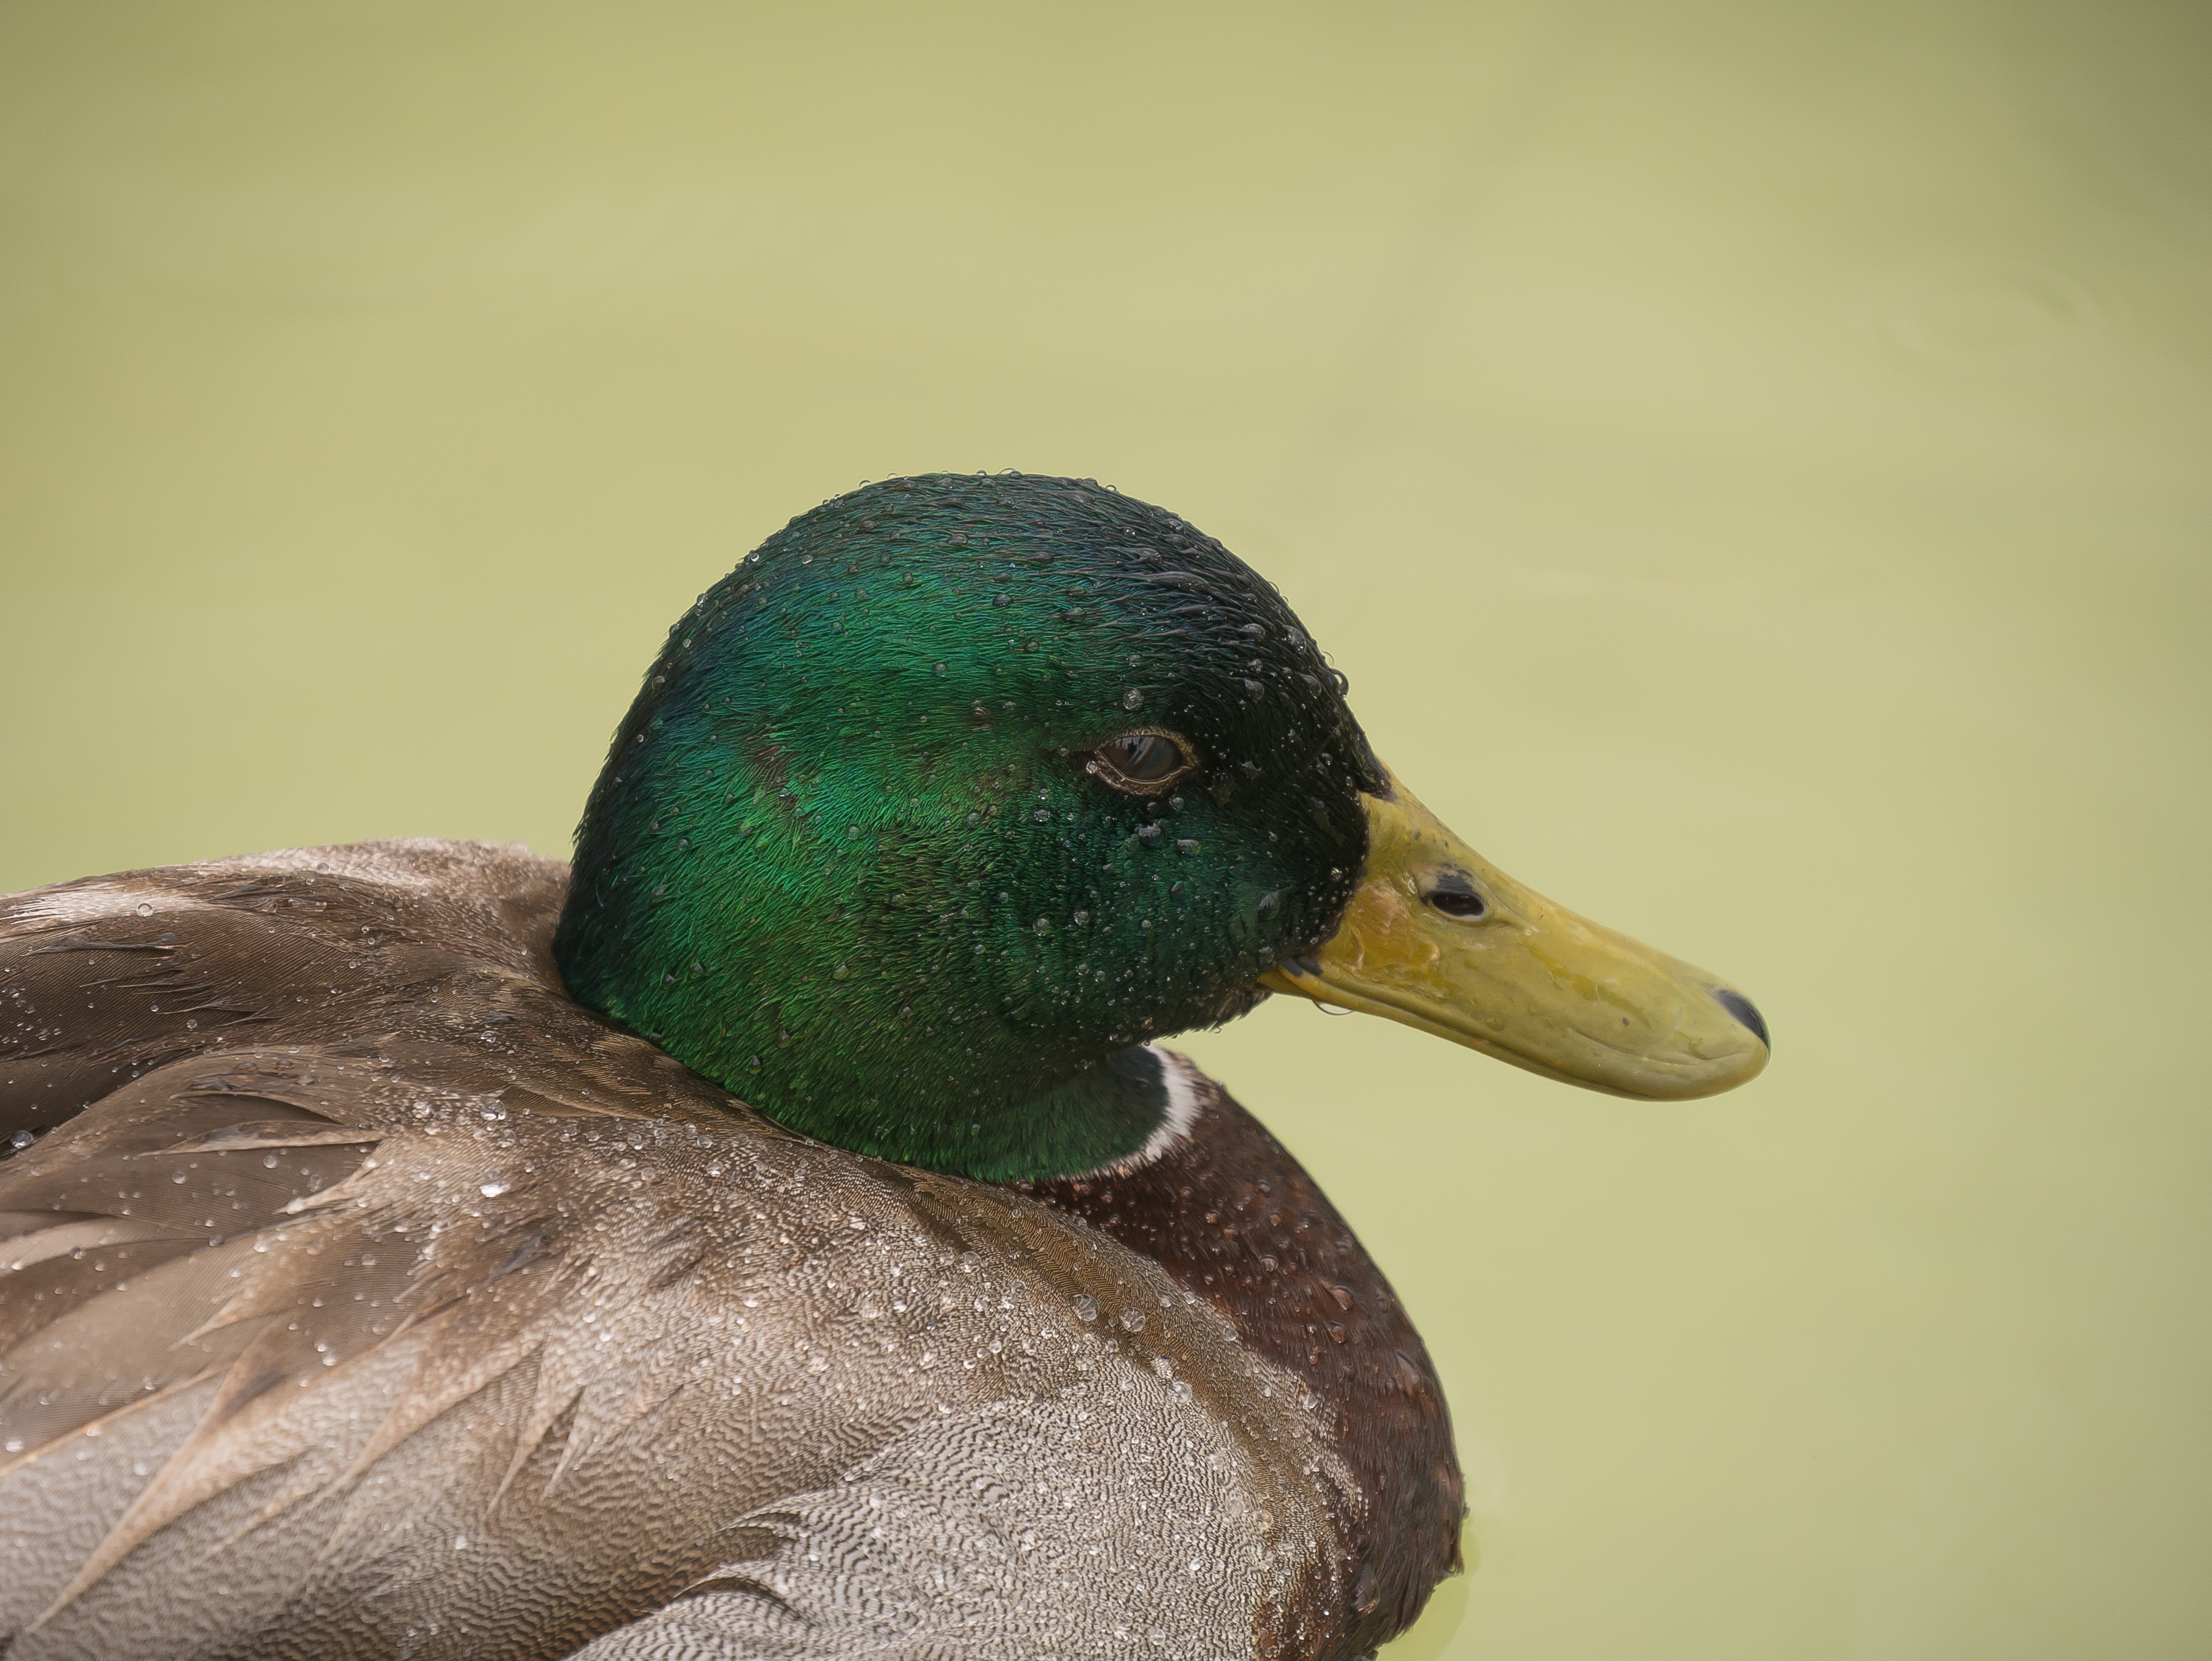
water, bird, rain, wildlife, green, beak, fauna, poultry, close up, duck, vertebrate, waterfowl, water bird, mallard, canard, ducks geese and swans